The Fault Is Not Yours

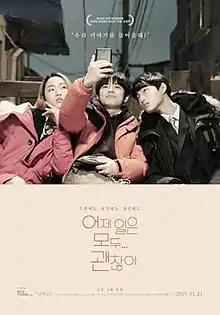
Promotional poster

The Fault Is Not Yours is a 2019 South Korean drama film directed and produced by Lee Seong-han and written by Lee Seong-han and Jeon Jung. The film is based on the book "Yomawari Sensei" by .